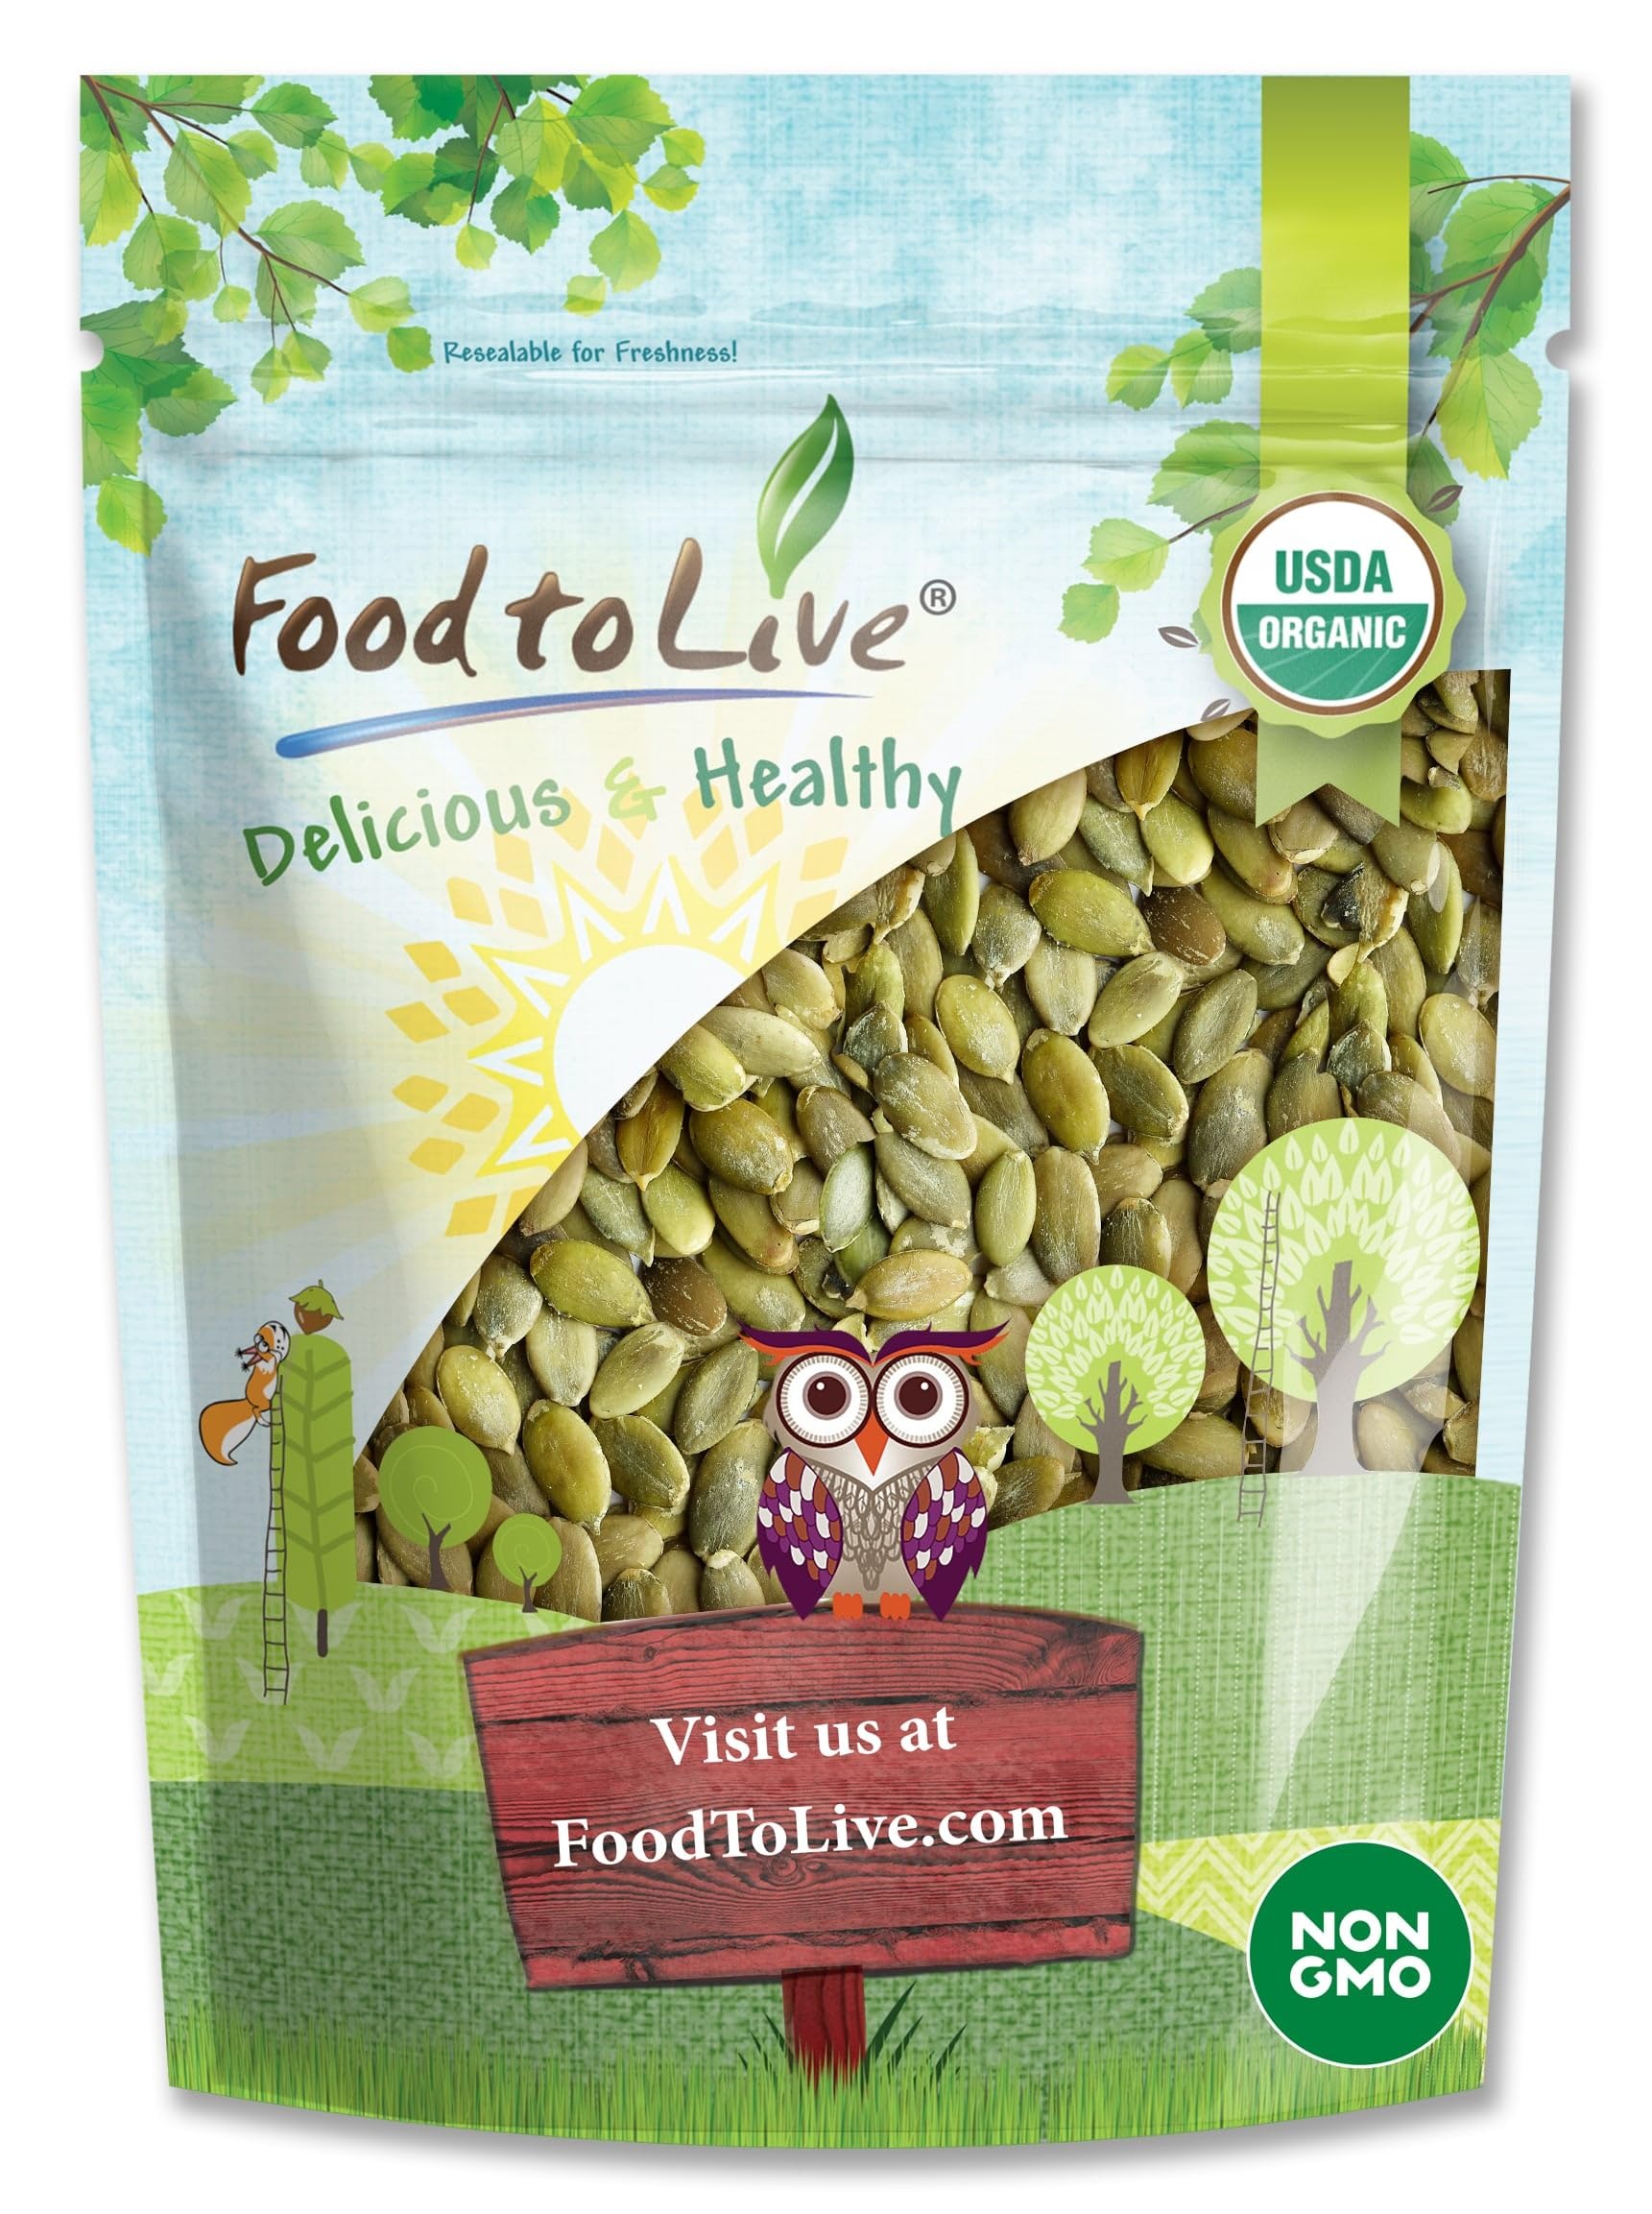
Item Name: Food to Live Organic Sprouted Pumpkin Seeds with Himalayan Salt, 4 Pounds – Non-GMO, Lightly Salted, Raw, Keto & Paleo Friendly, Vegan, Bulk. Highly Nutritious. Great for Snacking, Salads, and Soups
Bullet Point 1: ✔️ ORGANIC, NON-GMO, VEGAN AND KOSHER: Sprouted Pumpkin Seeds with Himalayan Salt by Food to Live are Organic, Non-GMO, Kosher, 100% Raw, and Vegan. This is a 2-ingredient product that contains no additives.
Bullet Point 2: ✔️ LIGHTLY SALTED RAW SPROUTED PEPITAS: Unlike regular Pumpkin Seeds, these seeds were soaked in water until the germination process began and dried right after. This is done to boost their nutritional value and improve their taste.
Bullet Point 3: ✔️ HIGHLY NUTRITIOUS, SOURCE OF PROTEIN: Organic Sprouted Pumpkin Seeds are a powerhouse of nutrients. They are packed with plant protein, dietary fiber, antioxidants, and essential minerals including Magnesium, Calcium, Copper, Phosphorus, Zinc, and Iron.
Bullet Point 4: ✔️ PERFECT SNACK AND MORE: Snack on these Salted Pepitas at work, during a hike, on a plane, or during a movie night instead of high-fat potato chips. Besides, you can sprinkle them over salads, avocado toasts, omelets, and granola, or use for baked goodies like breads, muffins, tarts, and cookies.
Bullet Point 5: ✔️ KETO & PALEO DIETS FRIENDLY: The Nutritional Profile of Organic Sprouted Pumpkin Seeds with Himalayan Salt makes them suitable for Keto and Paleo diets.
Product Description: Are you in search of a crunchy and savory snack that will be not only nutritious but also delicious? You’ve come to the right place. Our customers have long favored our Organic Sprouted Pumpkin Seeds, and now we are pleased to introduce a salted version as well. Food to Live’s Organic Sprouted Pumpkin Seeds with Himalayan Salt are Non-GMO, Raw, Kosher, and suitable for vegans. <br><br> What’s the difference between Regular and Sprouted Pumpkin Seeds?<br><br> In contrast to regular Pumpkin Seeds, these seeds have been steeped in water until the germination process began. Following the first step, Pepitas are then carefully dried and sprinkled with just the right amount - mineral-rich Himalayan Pink Salt. Organic Sprouted Pumpkin Seeds have an enhanced taste and an impressive nutritional value.<br><br> Versatile Uses of Organic Raw Sprouted Pumpkin Seeds with Salt<br><br> Sprouted Organic Pumpkin Seeds with Himalayan Salt have a crispy texture and a savory, kind of nutty flavor. Organic Salted Pumpkin Seeds are a perfect choice if you are looking for a wholesome snack to keep you energized throughout the day. Further, they make a fantastic substitute for high-sodium potato chips or crackers. Take Pumpkin Seeds with you on the plane, a hike, a picnic, to work, or a road trip. Nevertheless, Organic Sprouted Pepitas with Pink Salt are much more than just a snack. They are an amazing topper for salads, fried eggs, breakfast toasts, oatmeal, or granola. Besides, Lightly Salted Organic Pepitas are a wonderful pastry ingredient. Use them when baking nutritious breads, cookies, energy bars, pies, and cakes.<br><br> Nutritional Profile<br><br> Organic Pumpkin Seeds Raw are a powerhouse of numerous nutrients. To begin with, they are a fantastic source of plant protein which is why Pepitas are so popular among Vegans. Second, these seeds contain a good amount of fiber and a bunch of essential minerals including Magnesium, Calcium, Copper, Phosphorus, Zinc and Iron.
Value: 64.0
Unit: Ounce

Price: 47.72